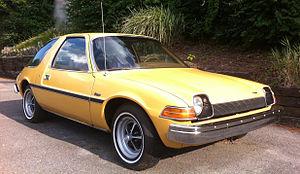
American Motors Corporation, plus connue sous le nom AMC, est un constructeur automobile américain, créé en 1954 par la fusion de Nash Motors et Hudson Motor Car Company. À cette époque, elle fut la plus grosse fusion de sociétés réalisée aux États-Unis, évaluée à 197 793 366 $US. Quatrième constructeur américain, avec notamment la marque Jeep, AMC vit ses ventes décliner à la fin des années 1970 face à la concurrence des trois grands de l’auto américains et des constructeurs japonais. Il dut s’allier puis être repris par Renault en 1979. Mais face aux difficultés du groupe français, AMC fut revendu à Chrysler le 2 mars 1987. Ce dernier cessa l’utilisation de la marque AMC et des modèles venant de Renault pour ne retenir que la division Jeep et la marque Eagle.